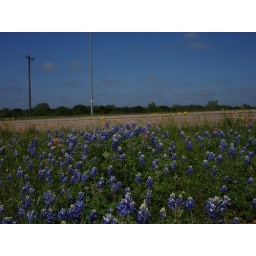
Bluebonnets under a blue sky